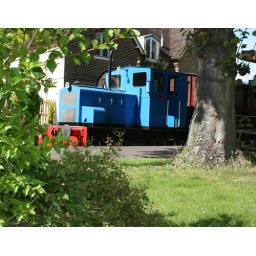
blue train standing in the station